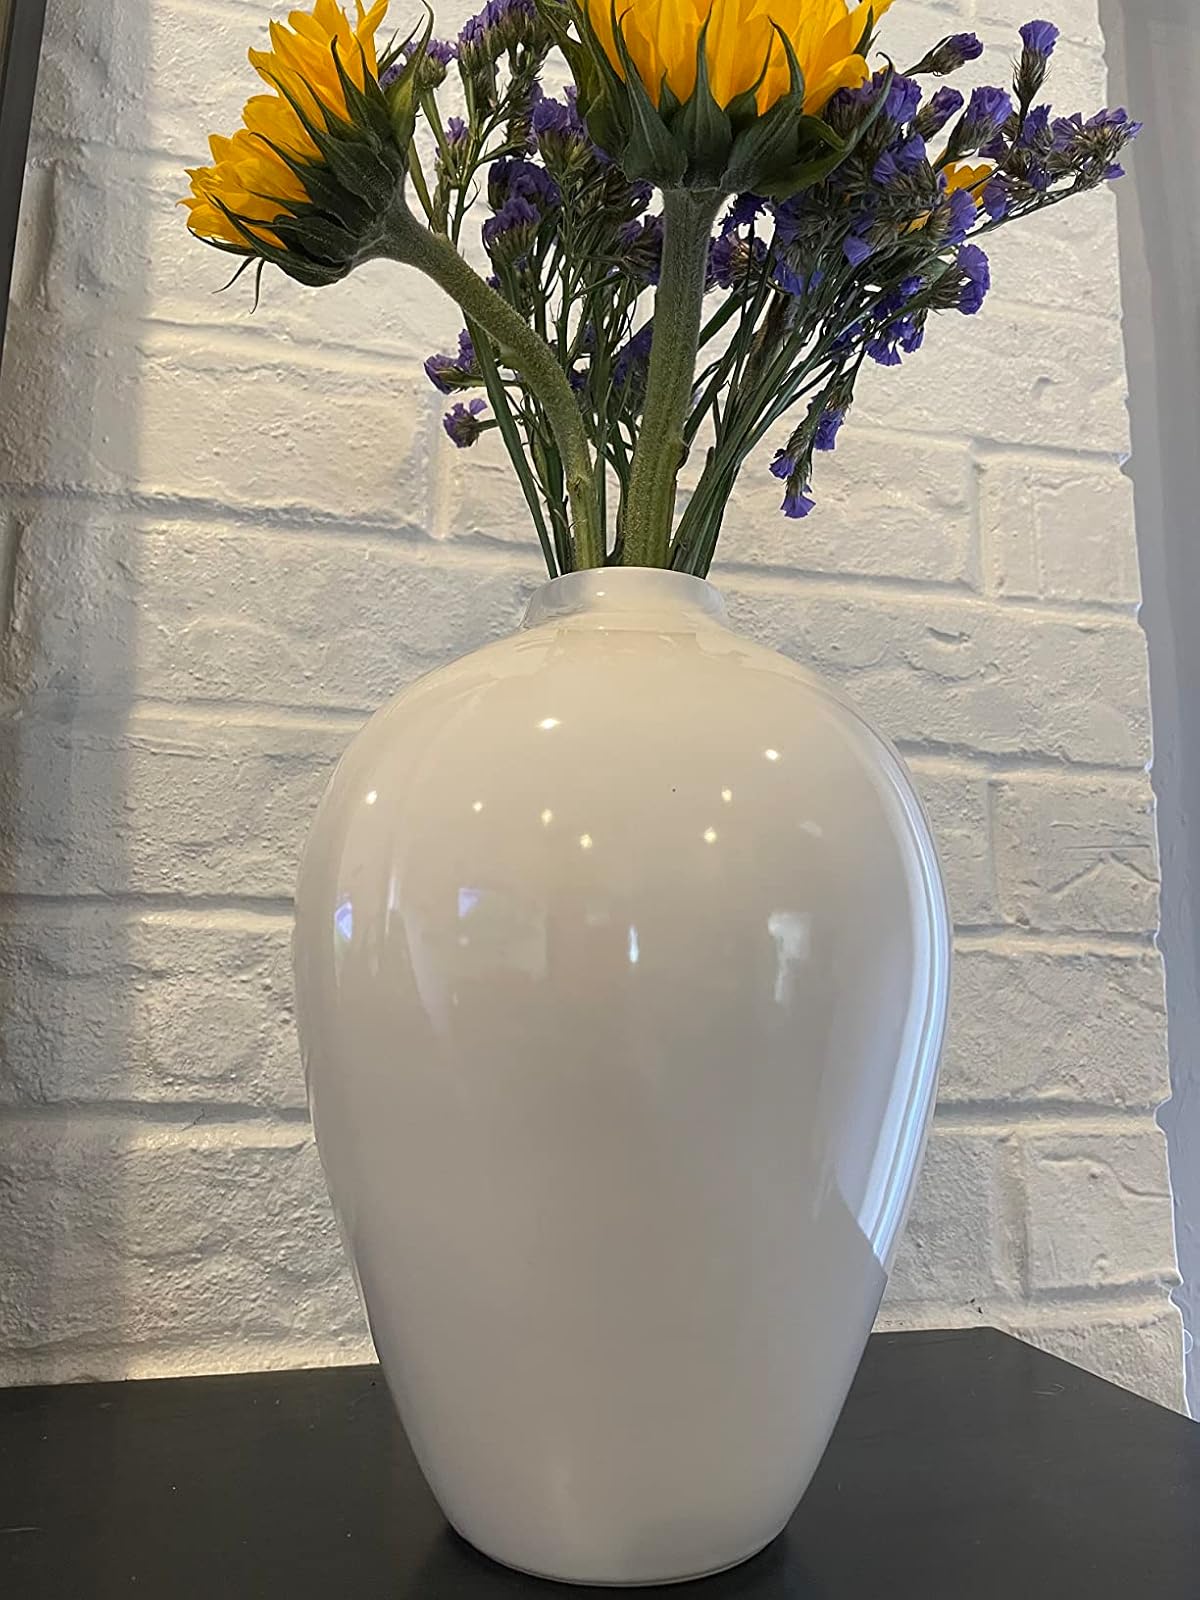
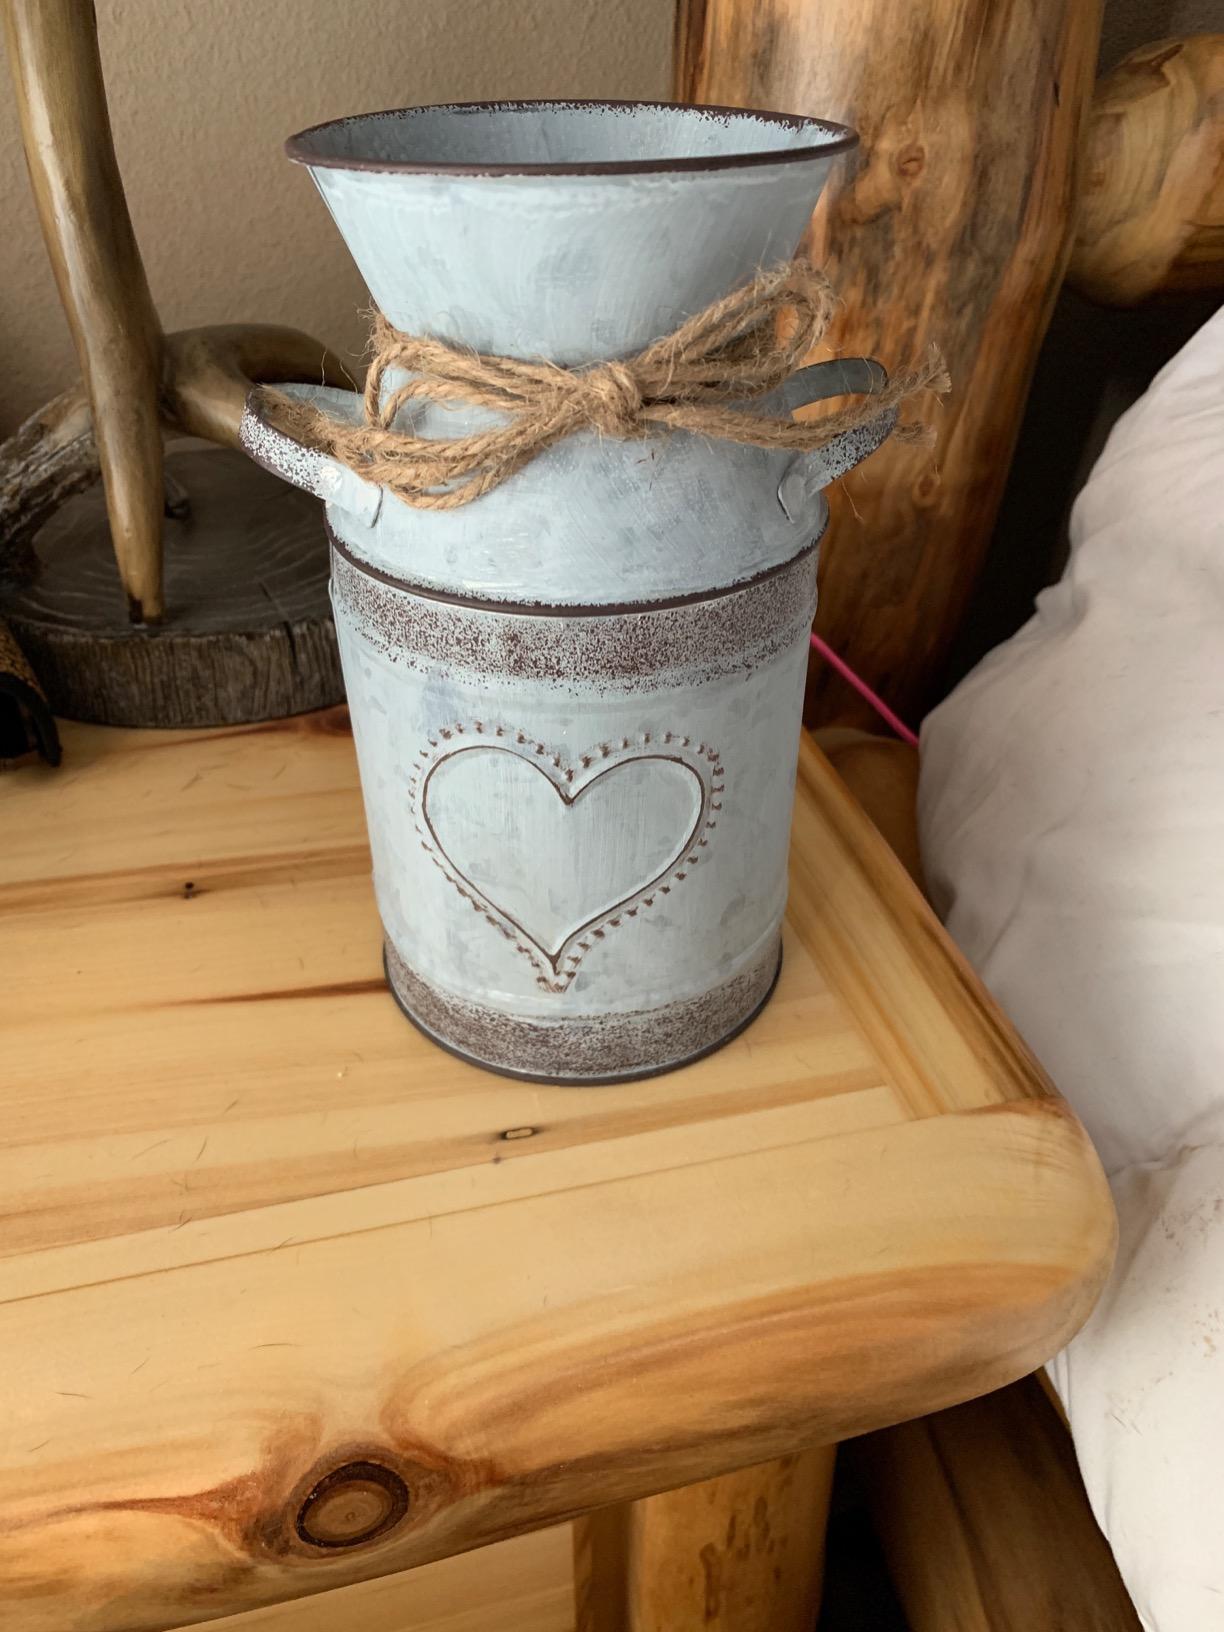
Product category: vase
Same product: no